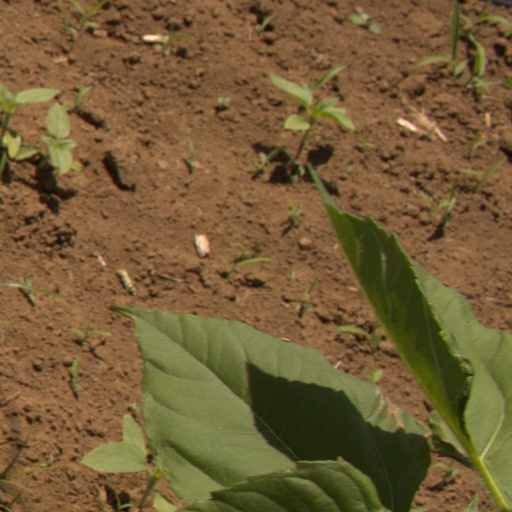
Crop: Jerusalem artichoke